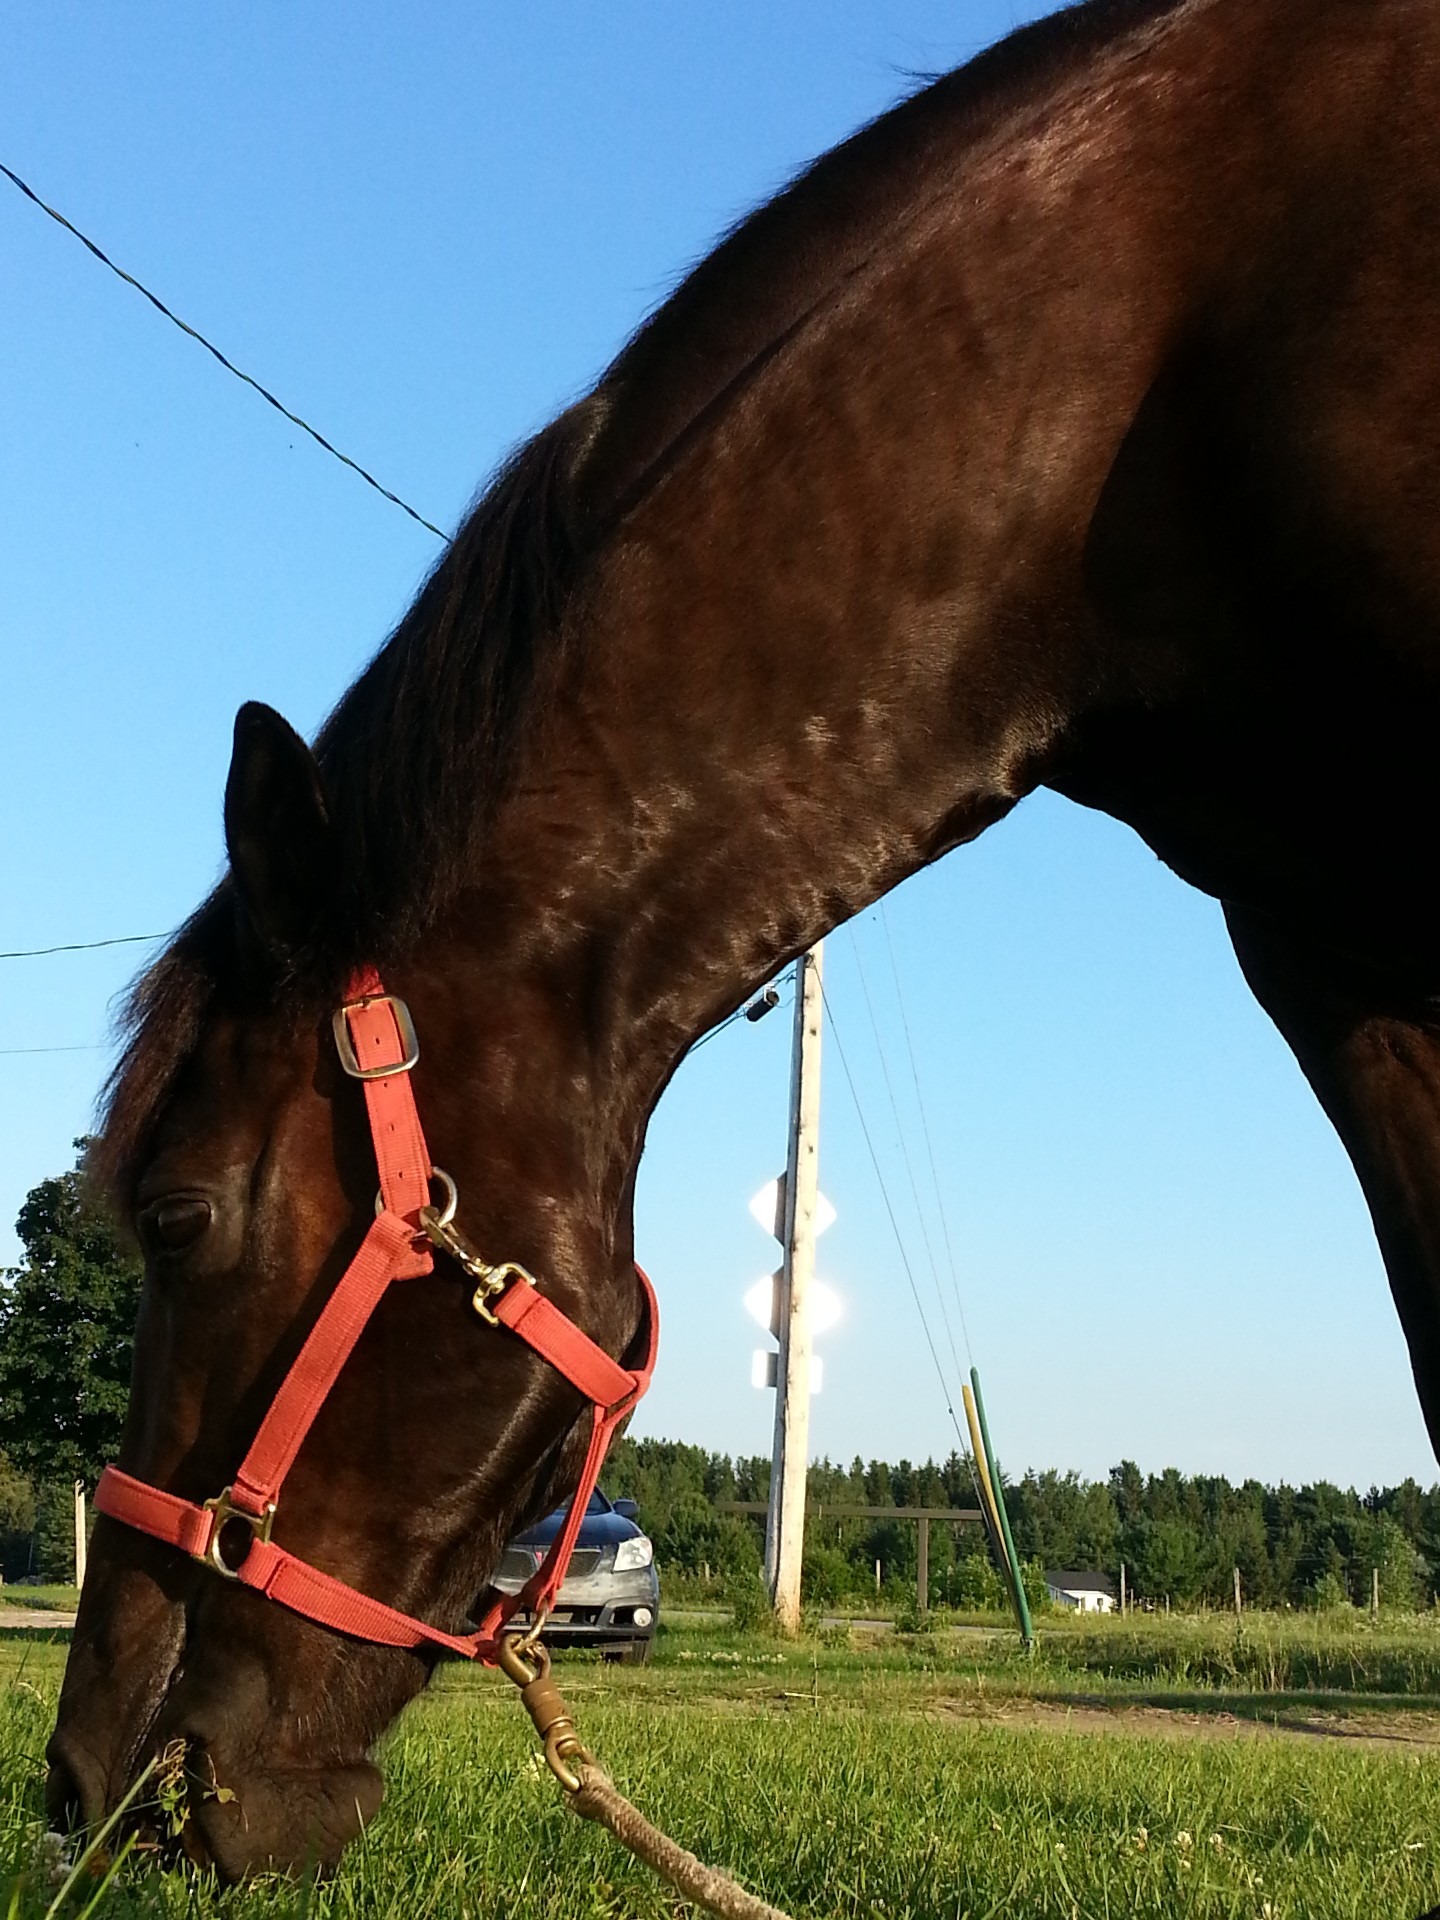
grass, animal, horseback, horse, mammal, stallion, mane, bridle, riding, eating, mare, rural area, horse like mammal